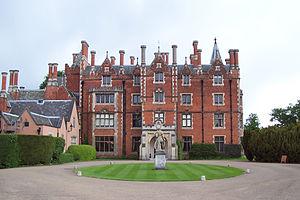
William Henry Grenfell, 1ᵉʳ baron Desborough est un athlète, sportif, fonctionnaire et un homme politique britannique. Il siège à la Chambre des communes d'abord pour le Parti libéral, puis pour les conservateurs entre 1880 et 1905, lorsqu'il est élevé à la pairie. Il est président du Thames Conservancy Board pendant trente-deux ans.